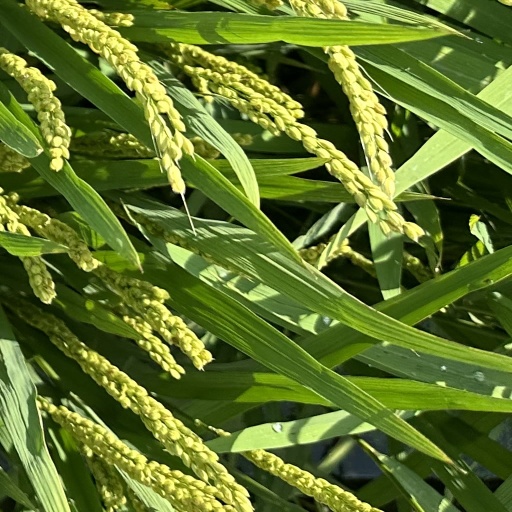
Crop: rice